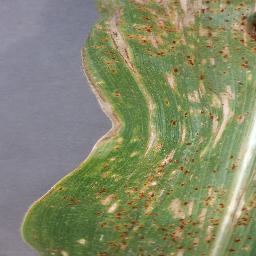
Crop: corn
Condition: (maize)_cercospora_spot_gray_spot